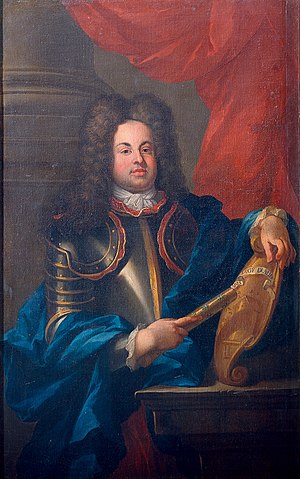
Antonio Farnese af Parma
Portræt tilskrevet Giovanni Maria delle Piane, ca. 1730
Antonio Farnese var hertug af det lille hertugdømme Parma i Norditalien fra 1727 til 1731. Han var den ottende og sidste hertug af Parma, der tilhørte slægten Farnese.